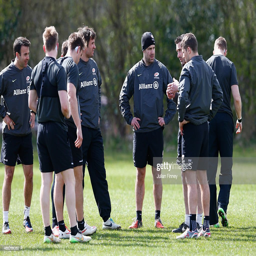
man of rugby union team looks on with fellow players during a training session .